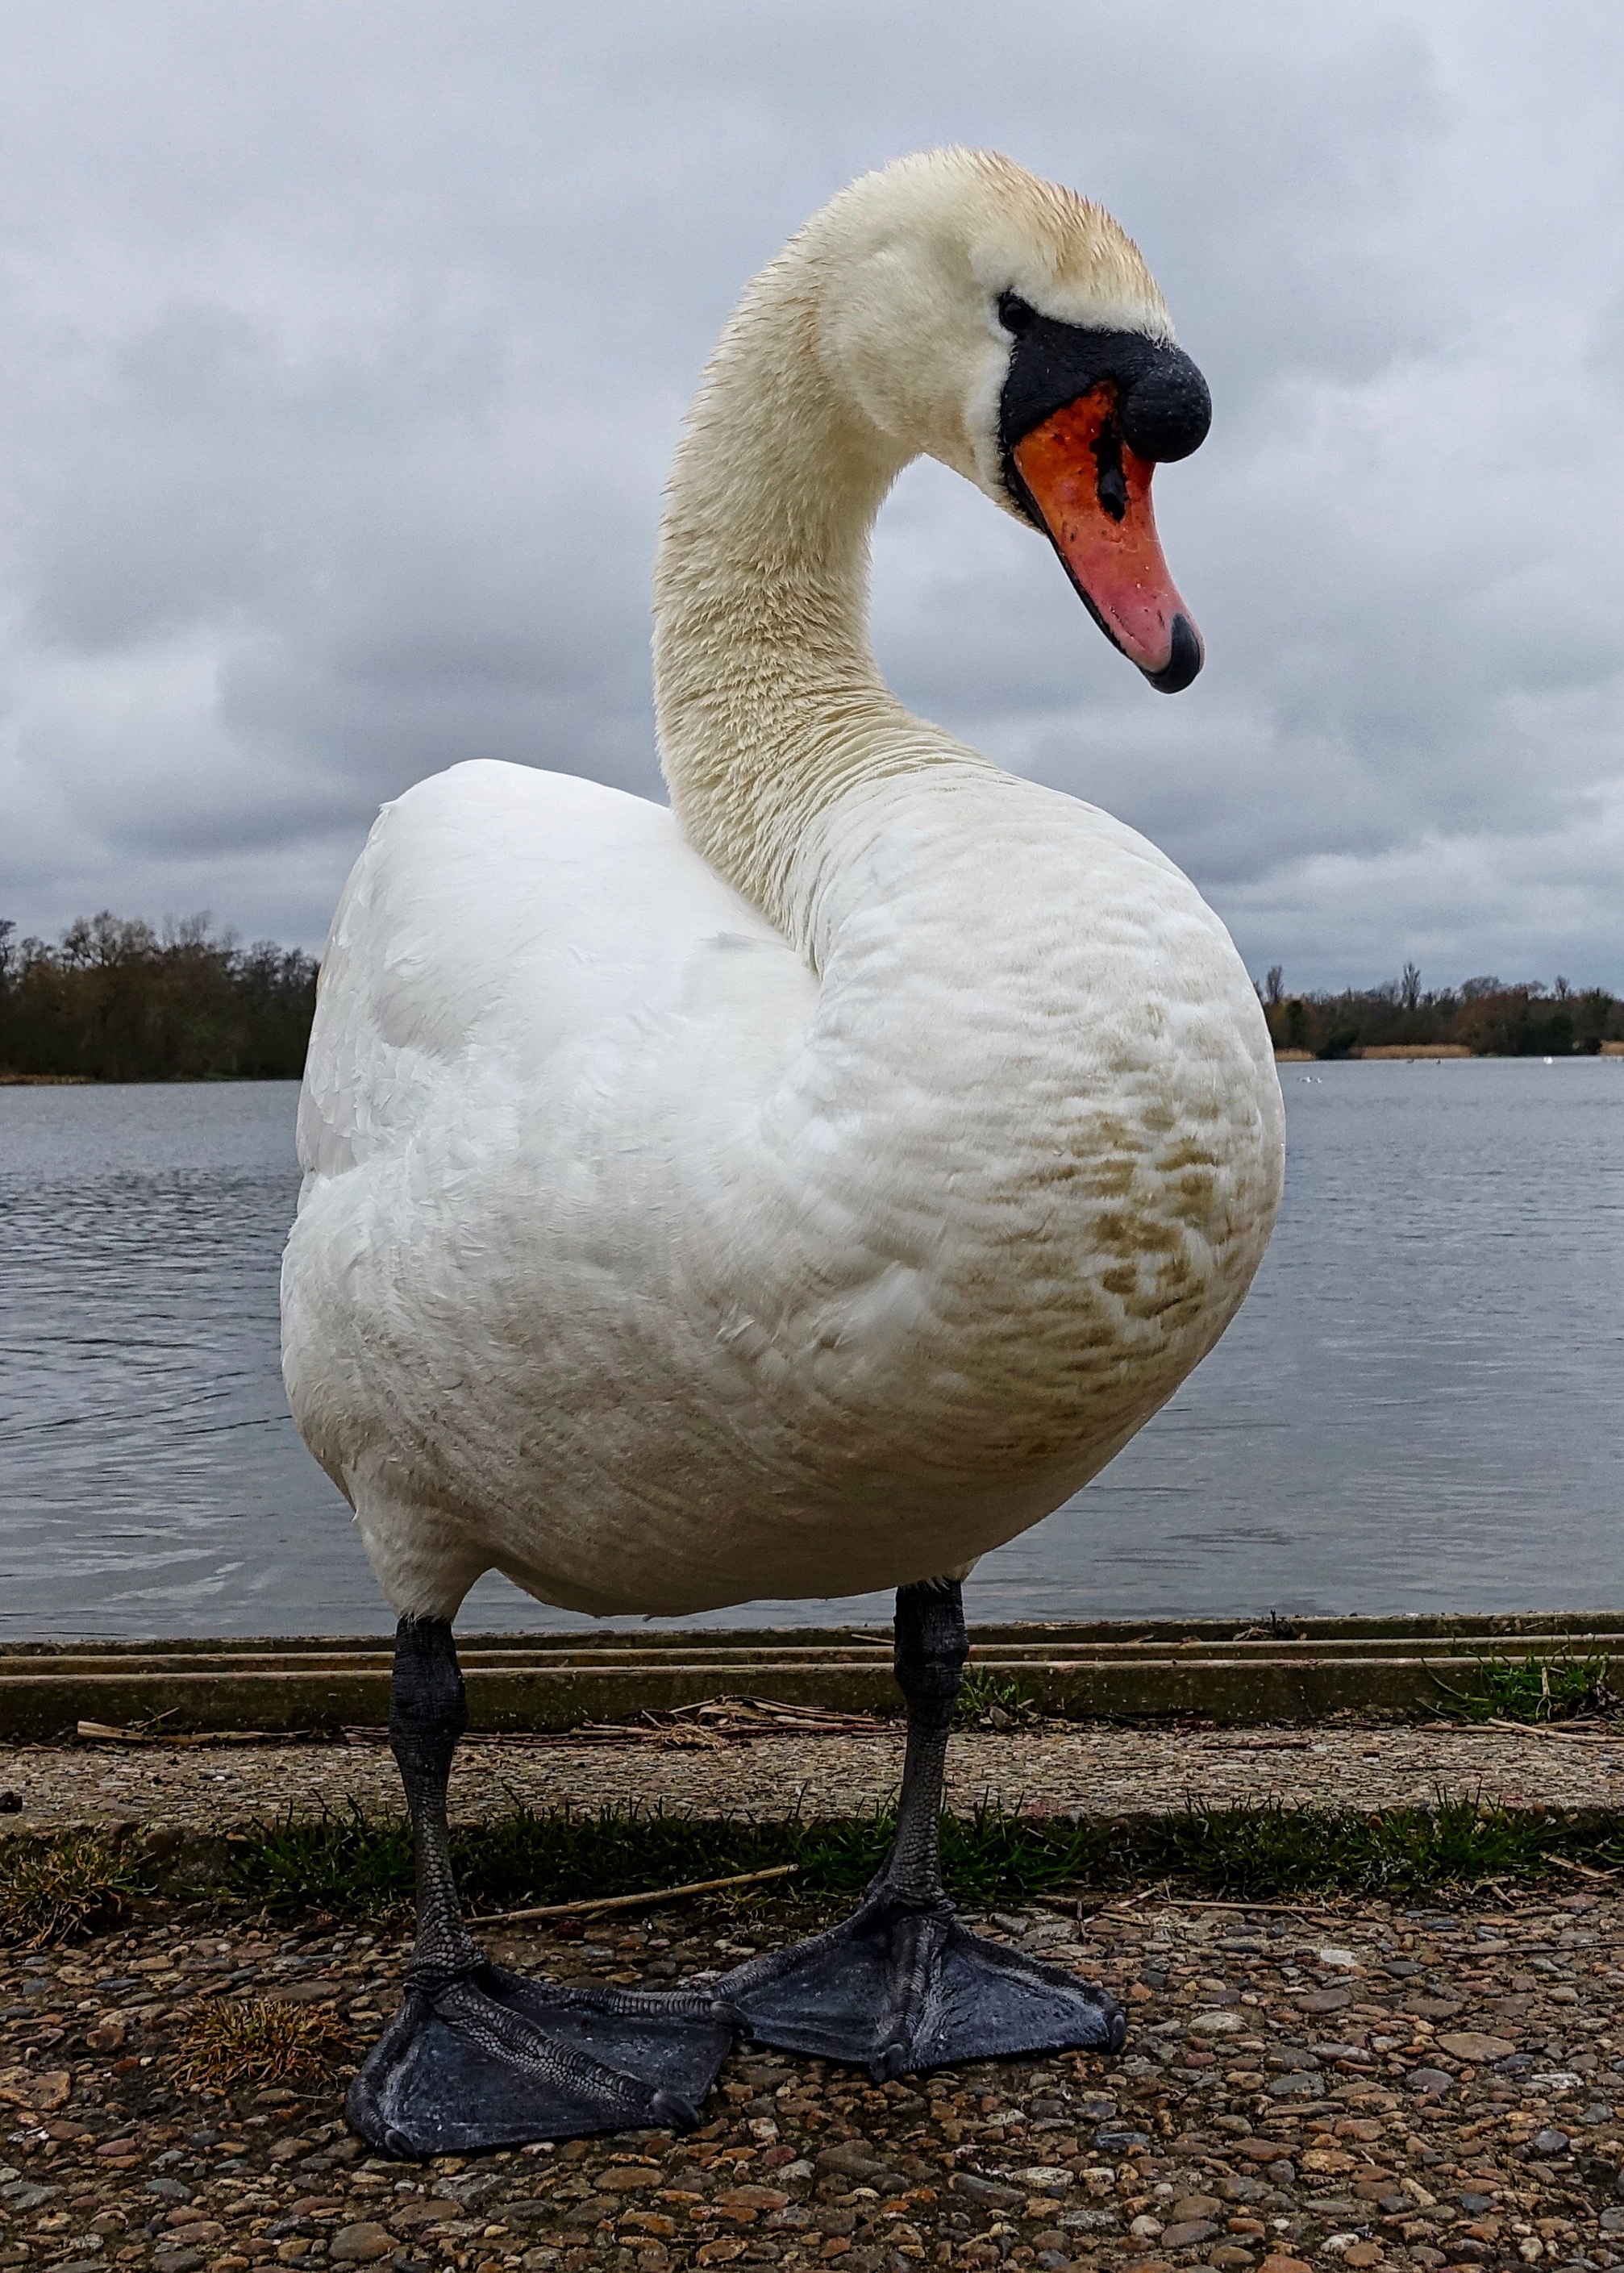
water, nature, bird, wing, white, lake, animal, wildlife, beak, fauna, swan, goose, vertebrate, waterfowl, water bird, graceful, ducks geese and swans